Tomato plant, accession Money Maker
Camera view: horizontal (90 deg, fisheye); turntable rotation: 240 degrees
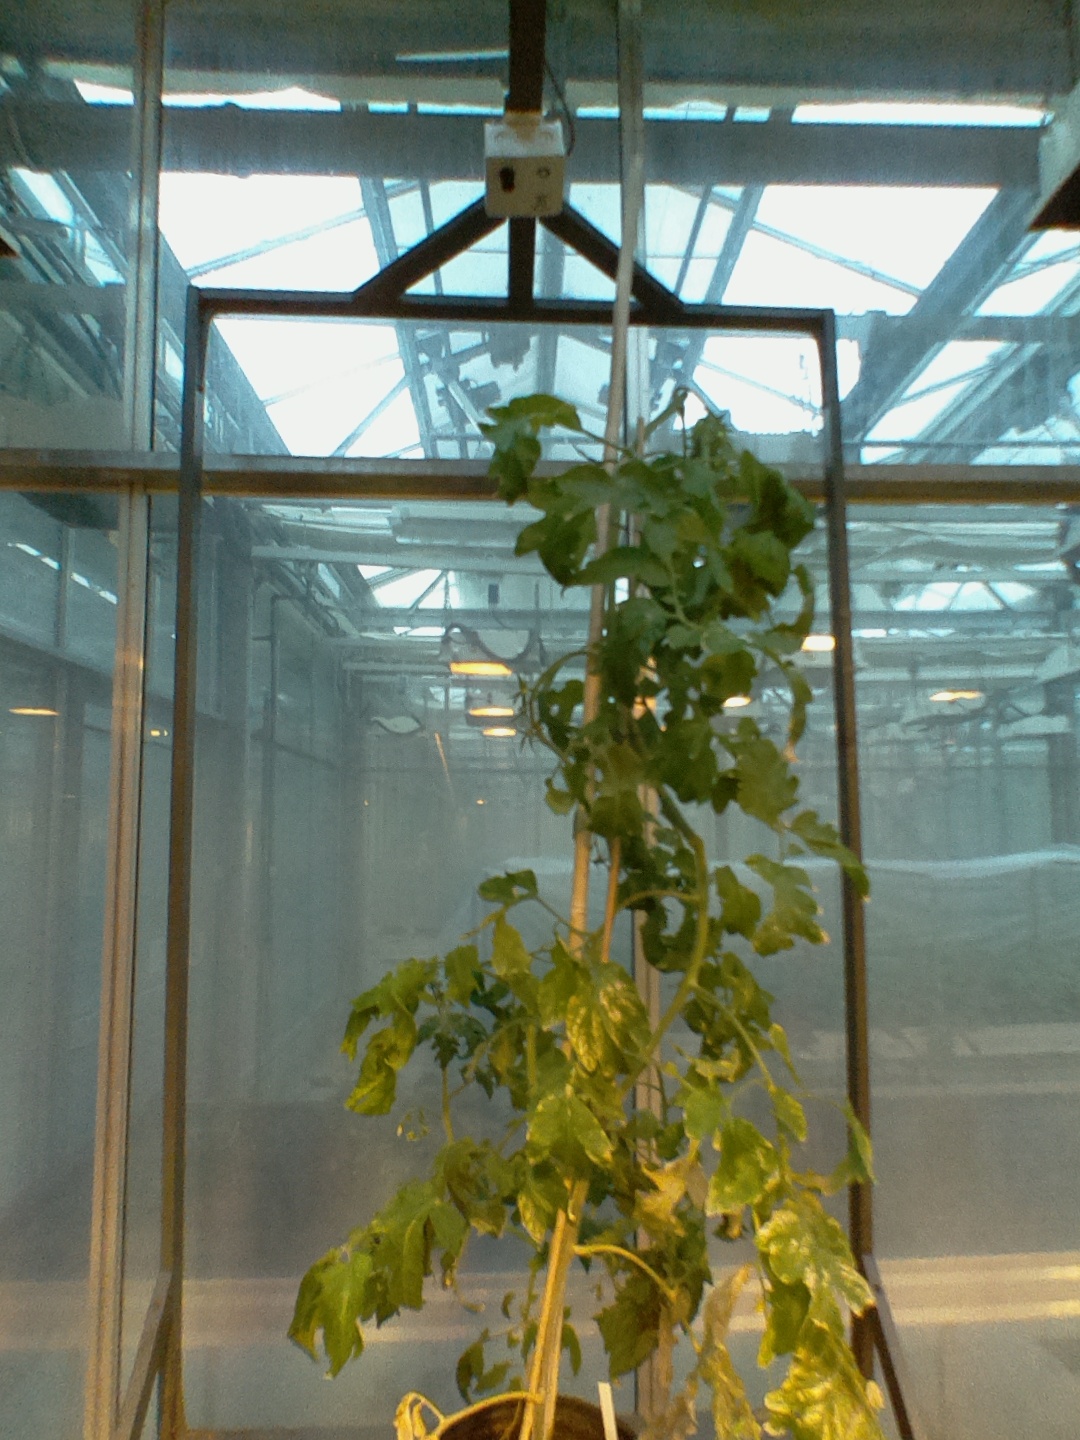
BBCH growth stage 75: 50%-60% of final fruit size